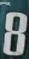
Number: 8